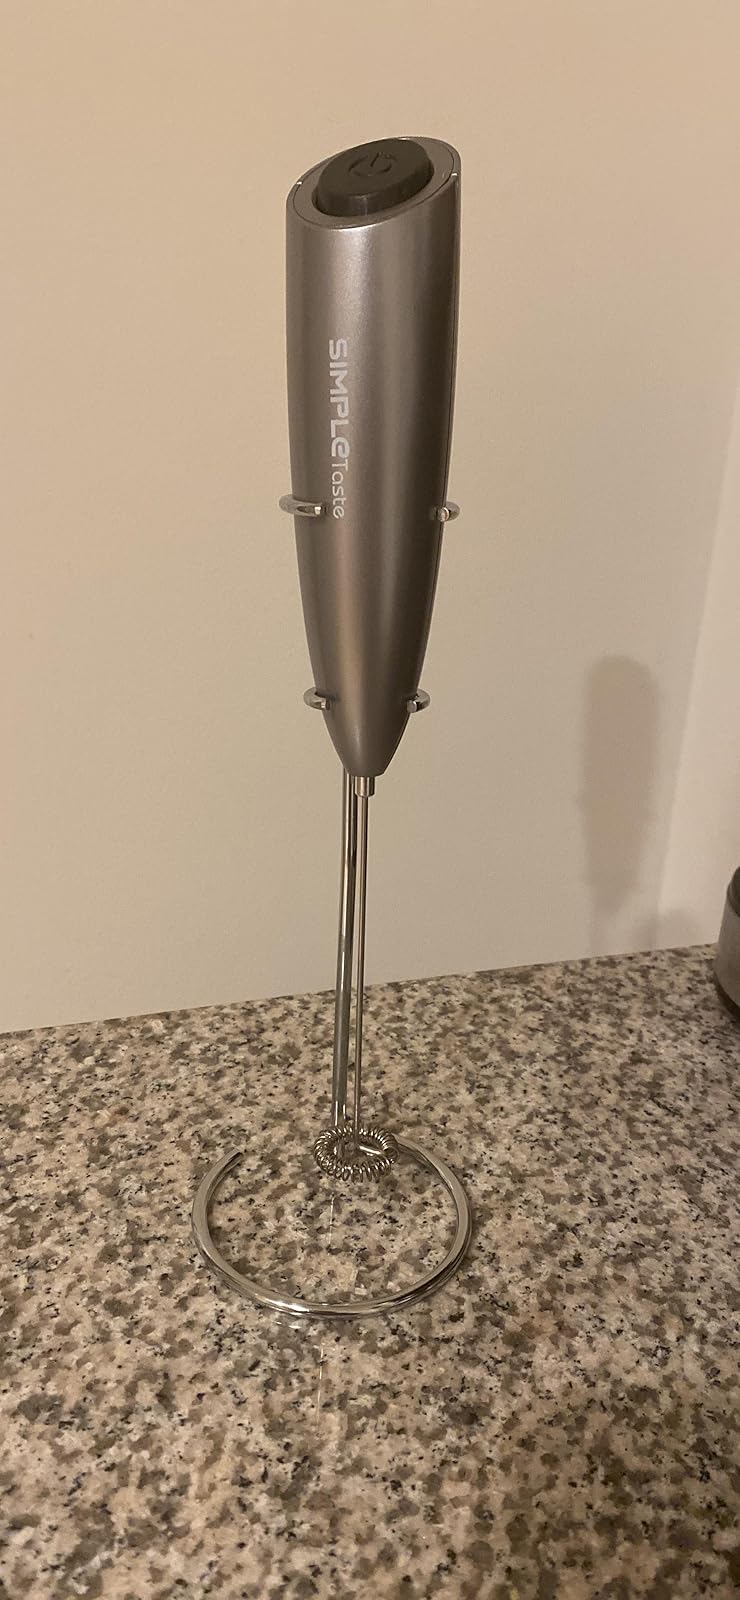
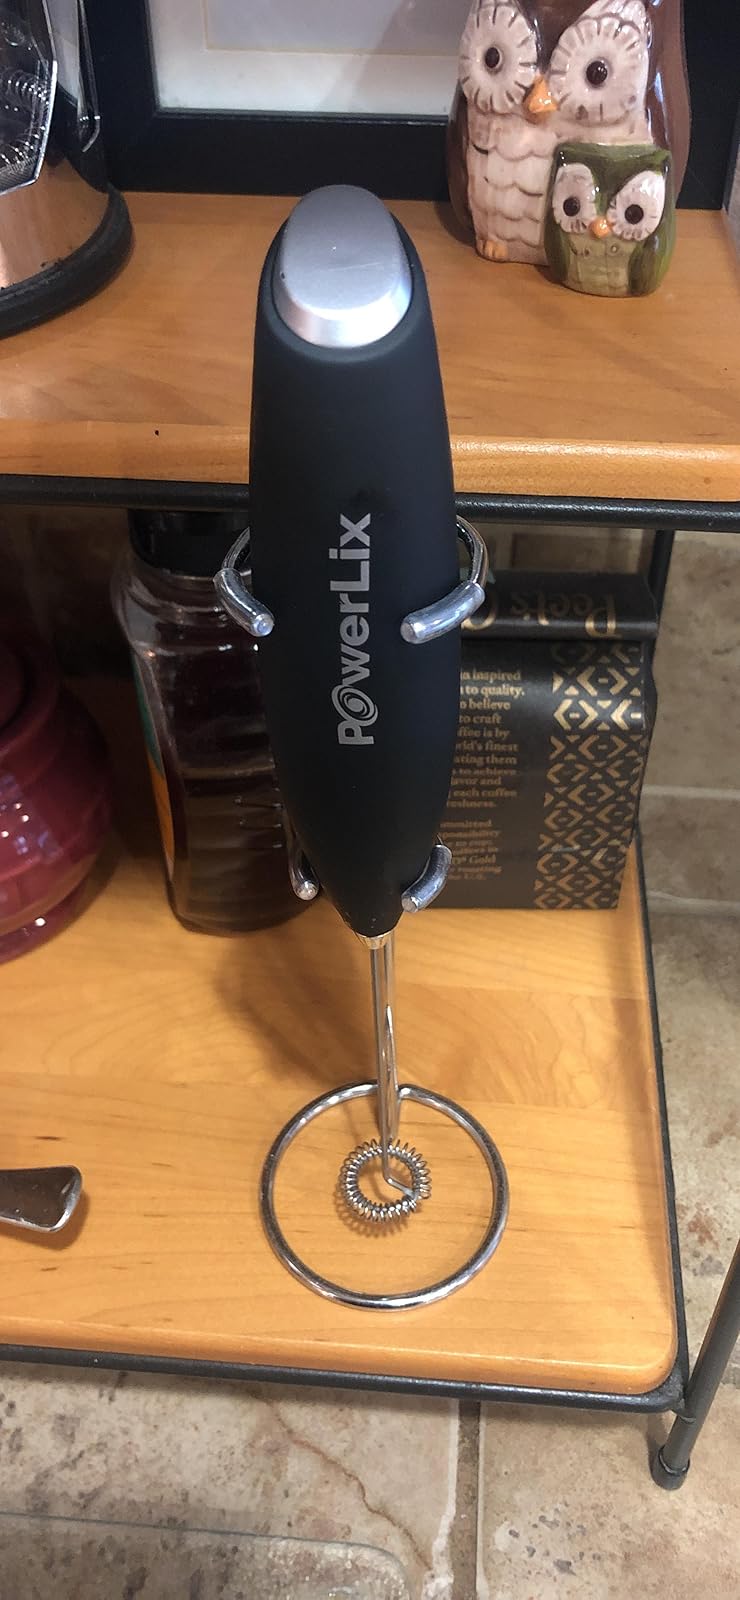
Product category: items_mixer
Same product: no